Marsala Cathedral

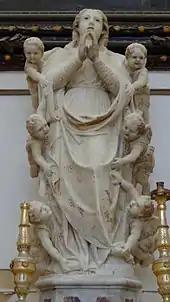
"Madonna of the Assumption"

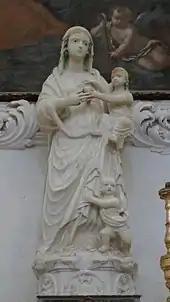
"Madonna of the Cave".

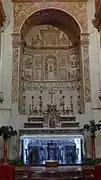
"Icon in the Chapel of the Most Holy Sacrament"

Marsala Cathedral (Italian - "duomo di San Tommaso di Canterbury") is the largest church in the town of Marsala, Sicily, and the Diocese of Mazara del Vallo. Its facade faces onto piazza della Repubblica and the nearby via Giuseppe Garibaldi. It is dedicated to the Anglo-Norman saint Thomas Becket, whose cult was introduced to Sicily via its close relations with England under William I and William II – the latter even married Henry II of England's daughter Joan, who also supported Thomas' cult despite Henry's part in triggering his death.